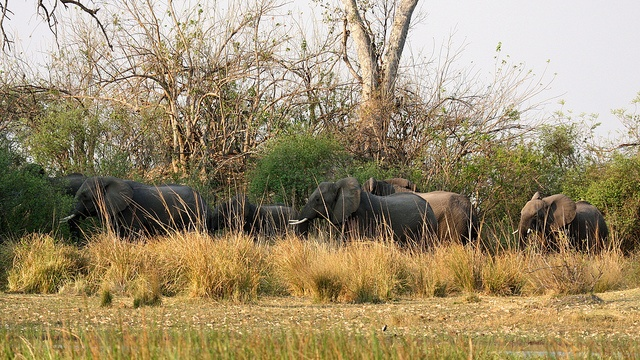
A herd of elephants walking across a dry grass field.
The herd of elephants is walking near the trees.
A herd of elephants grazing near a watering hole.
Several elephants marching off the bank of a river.
A field of grass with a line of elephants.